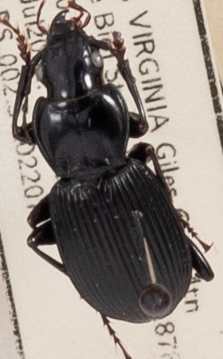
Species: Pterostichus lachrymosus
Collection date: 2022-07-12
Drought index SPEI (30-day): -0.348
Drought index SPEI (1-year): -0.9
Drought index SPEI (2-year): -0.39